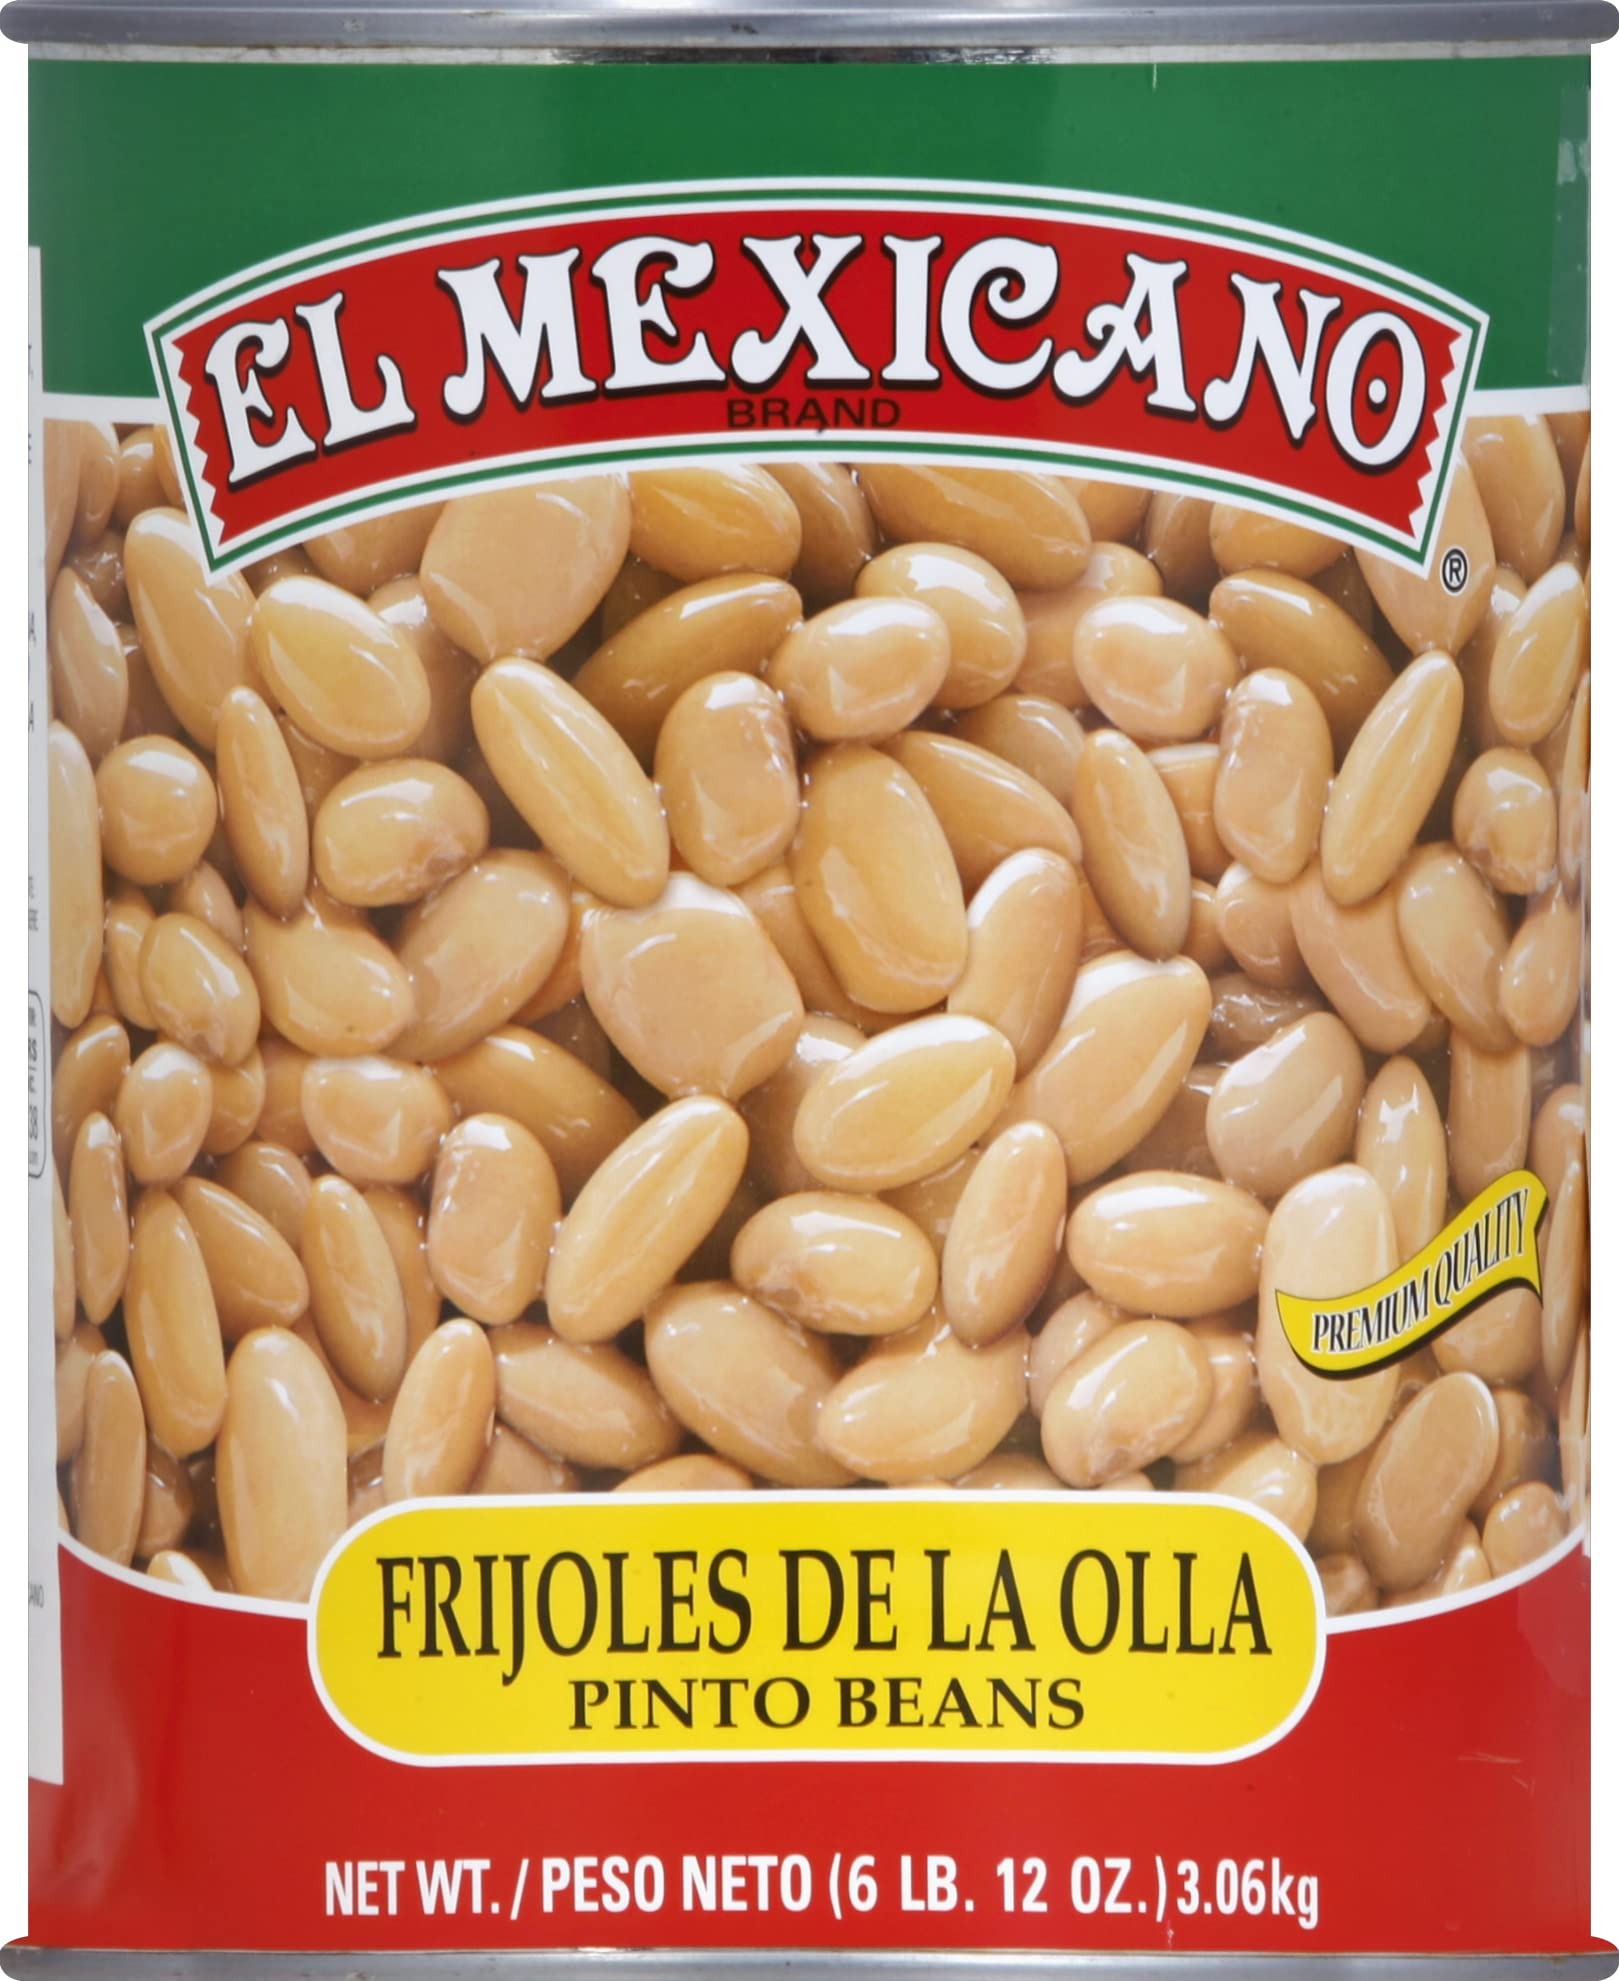
Item Name: El Mexicano, Pinto Beans, 108 Ounce
Product Description: Canned Pinto Beans
Value: 108.0
Unit: Fl Oz

Price: 2.87